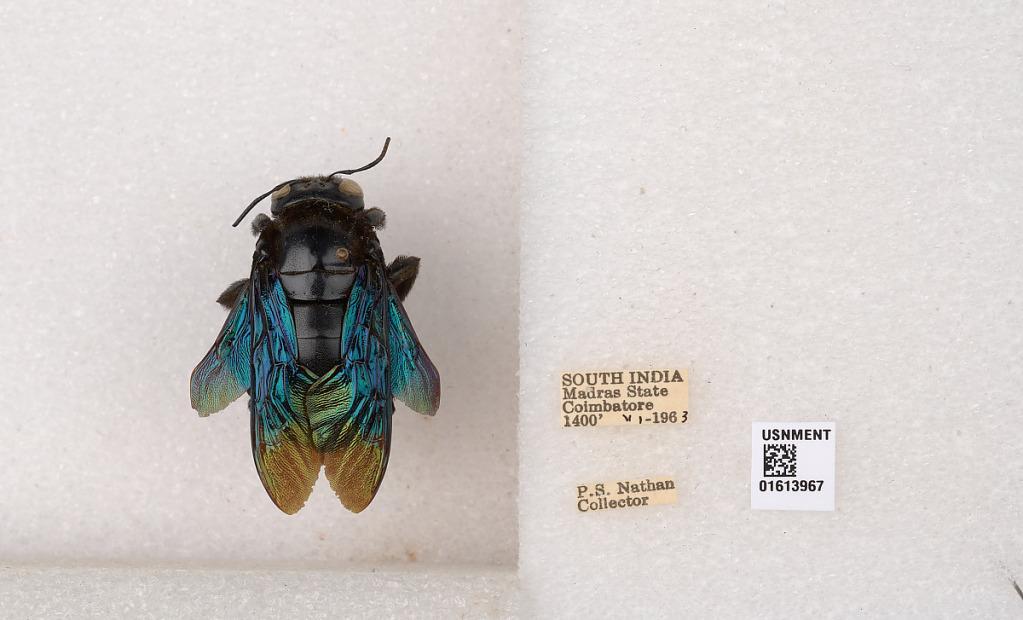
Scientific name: Xylocopa (Mesotrichia) tenuiscapa Westwood
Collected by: P. Nathan
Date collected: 1963-5-1
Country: India
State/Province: Tamil Nadu
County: Coimbatore
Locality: Coimbatore